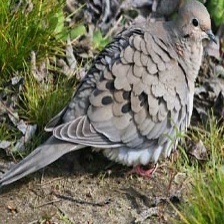
Species: MOURNING DOVE
Scientific name: ZENAIDA MACROURA